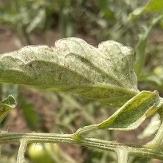
Crop: Tomato
Condition: mite-d